Fourth Street Live!

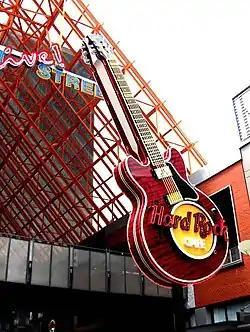
A huge guitar-shaped Hard Rock Cafe sign greeted visitors to Fourth Street Live! until the restaurant's closure in 2021.

Fourth Street Live! began as a downtown revitalization project to redesign and modernize the former "Louisville Galleria", a similar but unsuccessful project opened in the early 1980s with the same goals of revitalizing downtown. The Galleria, in turn, had been built on the site of the "River City Mall", which opened in 1973, also with similar goals of revitalizing downtown. Fourth Street itself had long been the main shopping and entertainment destination in Downtown Louisville.